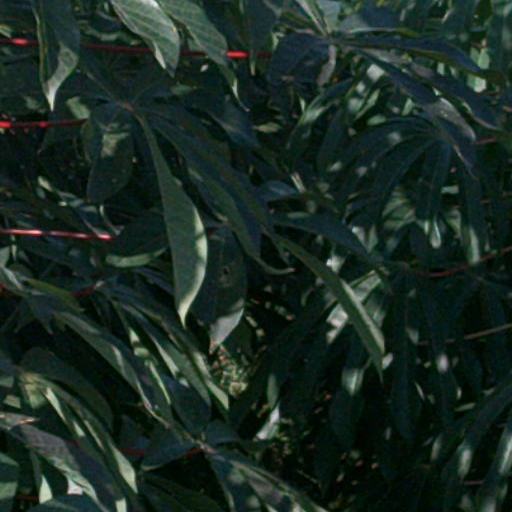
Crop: cassava